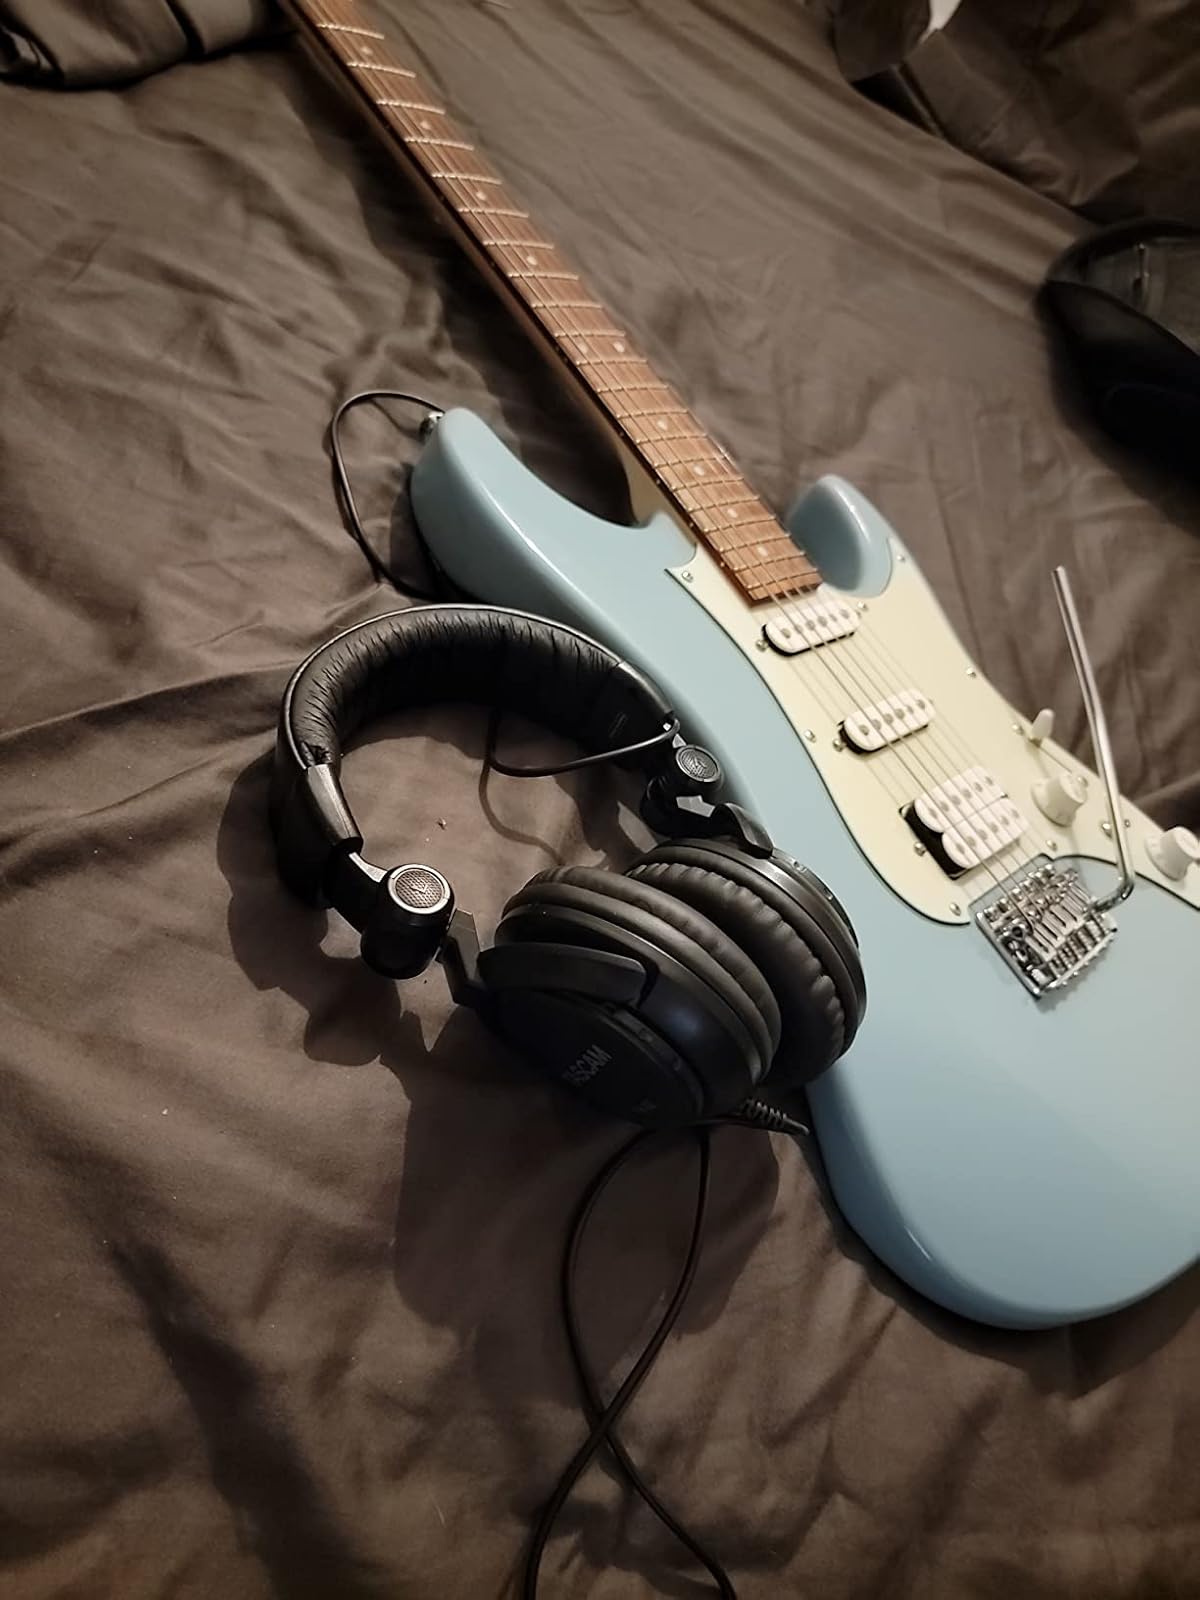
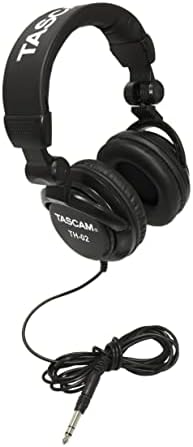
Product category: headphones
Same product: yes